Wiley Post

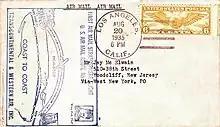
A cover flown by Post on all four of his attempts to make the first high altitude non-stop transcontinental flight from Los Angeles to New York, February–June 1935

In 1934, with financial support from Frank Phillips of the Phillips Petroleum Company, Post began exploring the limits of high-altitude long-distance flight. The "Winnie Mae"'s cabin could not be pressurized, so he worked with Russell S. Colley of the B.F. Goodrich Company to develop what became the world's first practical pressure suit. Three pressure suits were fabricated for Post. Only the final version was successful. The first suit ruptured during a pressure test. The redesigned second suit used the same helmet as the first but when tested was too tight. They were unable to remove it from Post, so they had to cut him out, destroying the suit. The third suit was redesigned from the previous two.